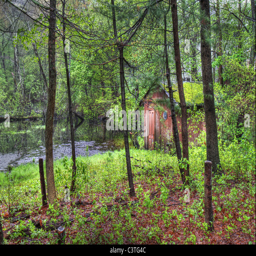
moss - covered shack lies decaying in a forest